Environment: real
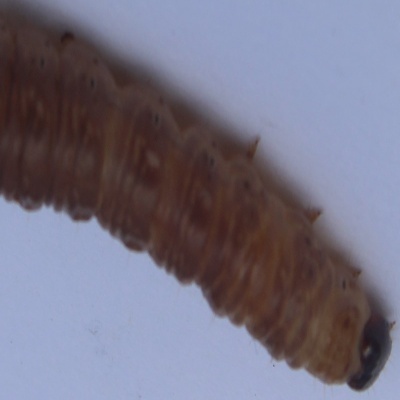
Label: fall_armyworm